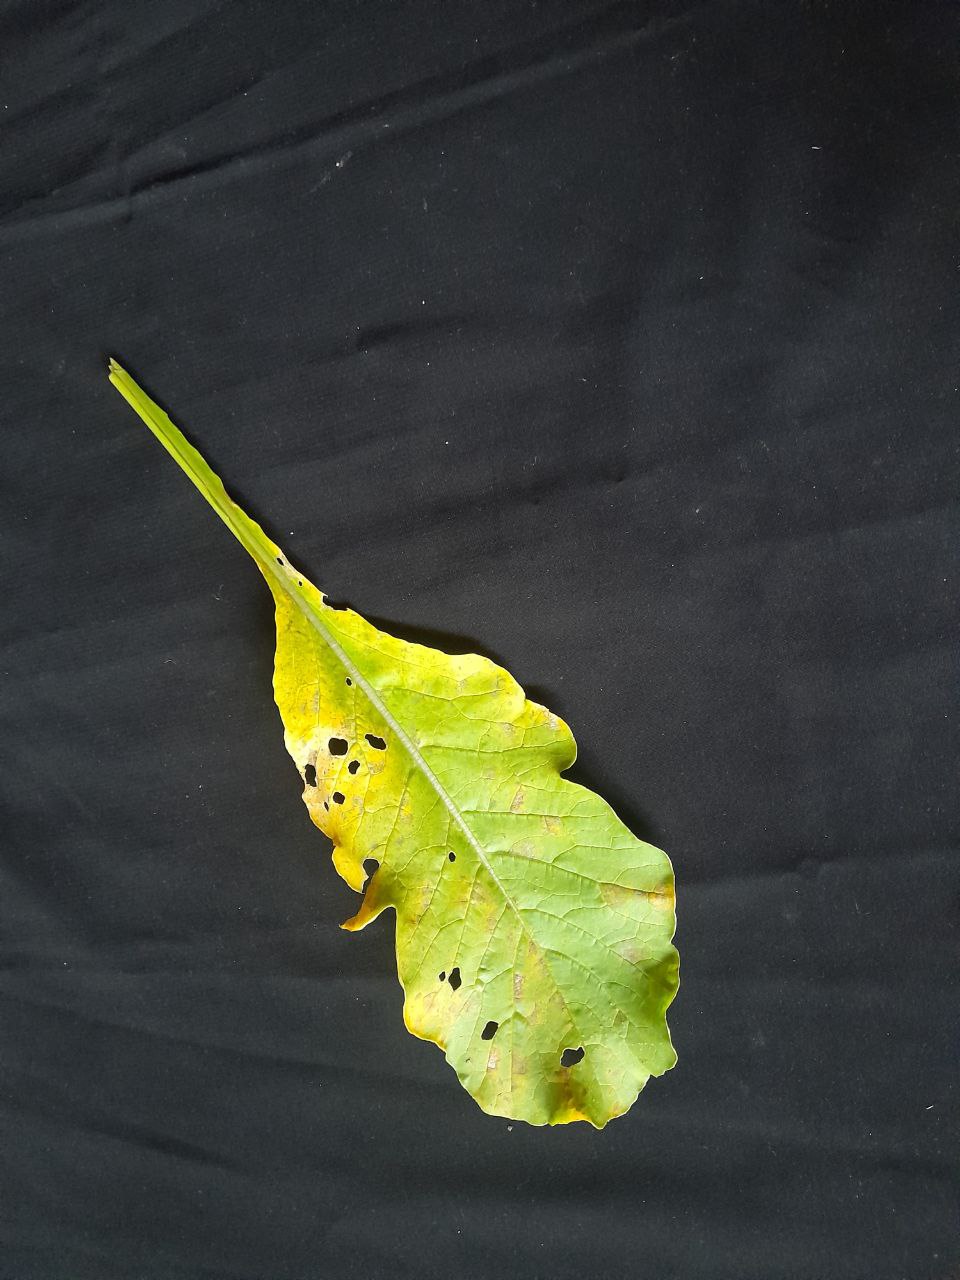
Label: flea beetle